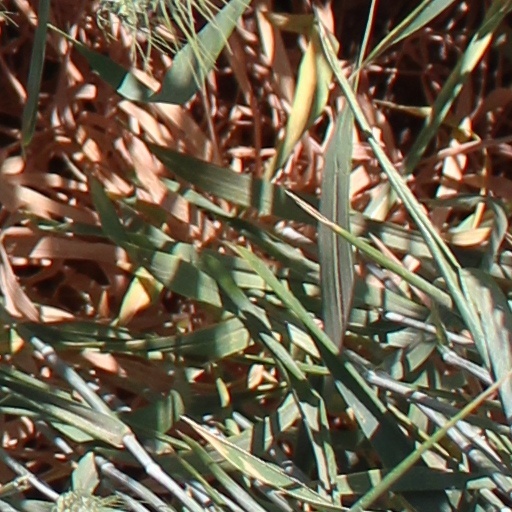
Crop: wheat